José Moreno Carbonero

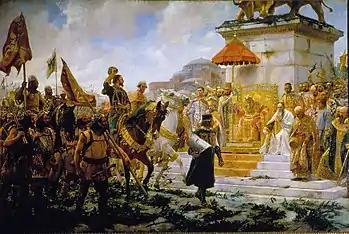
"The Entry of Roger de Flor in Constantinople"

In 1873 Moreno Carbonero visited Morocco, where he began to make African-themed paintings, influenced by Mariano Fortuny. In 1875 he traveled to Paris thanks to a scholarship granted by the local government of Málaga. In Paris he joined the workshop of the painter Jean-Léon Gérôme, known for his Academic and Orientalist works. He also got to know the famous art dealer Adolphe Goupil. Goupil introduced him to the market of small genre paintings referred to in French as "tableautins". In this area he achieved his first successes and he developed a virtuoso style comparable to that of Fortuny.